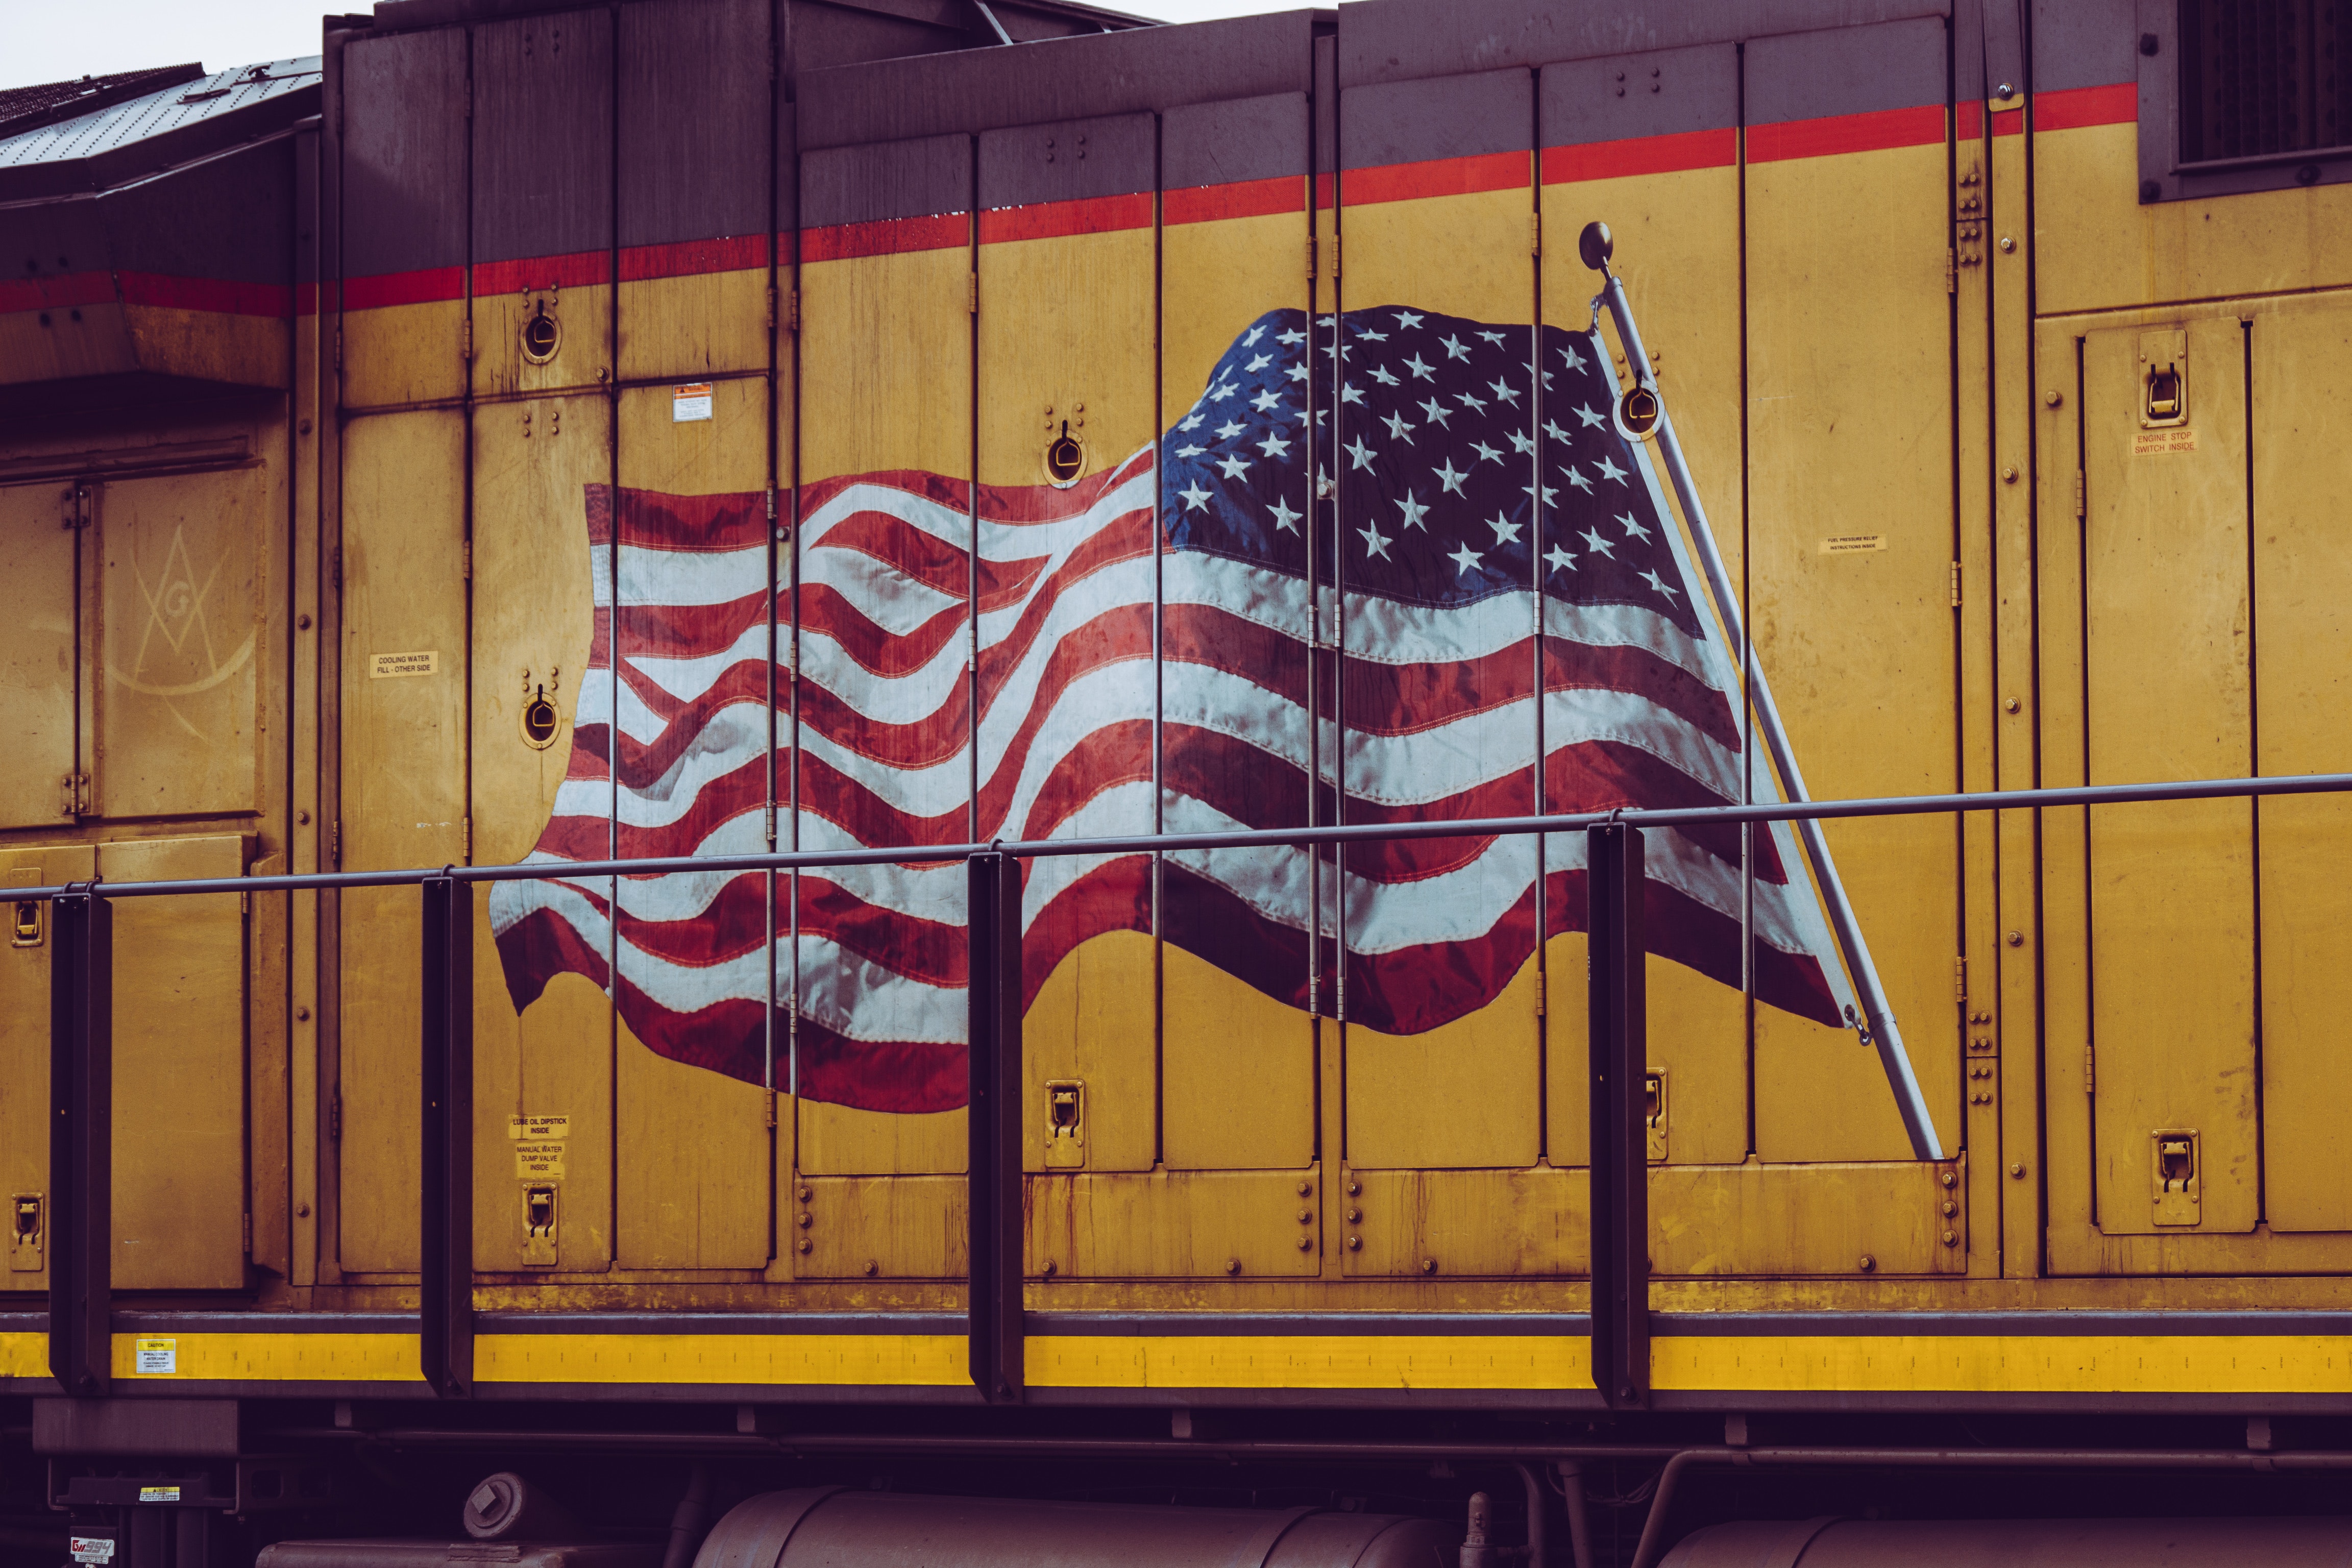
transport, flag, rolling stock, graffiti, art, street art, vehicle, train, railroad car, mural, railway, flag of the united states, track, freight car, metal